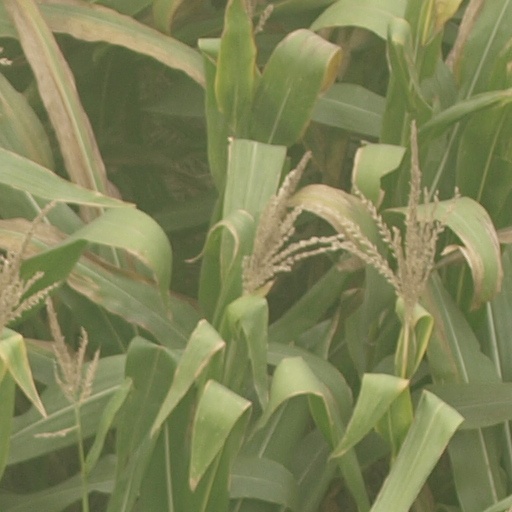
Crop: maize; corn